Tláhuac

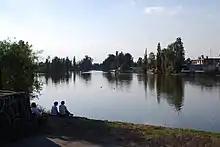
View of Lago de los Reyes Aztecas near San Juan Tláhuac

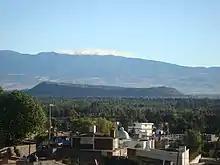
View of the Xico mountain in Tláhuac

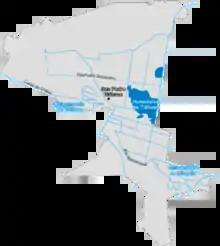
Hydrodraulic map of the borough

The borough of Tláhuac is located in the southeastern part of Mexico City, about 60 km from the historic center of Mexico City . It is bordered by the boroughs of Iztapalapa, Milpa Alta and Xochimilco as well as the municipality of Valle de Chalco Solidaridad in the State of Mexico . The borough extends over 89.5.km2 of territory, accounting for 5.75% of Mexico City. The borough is part of the Valley of Mexico, in the Trans-Mexican Volcanic Belt that extends across central Mexico. The borough expands over much of the former Lake Chalco and Lake Xochimilco where the two connected, which were drained over the centuries since the Spanish conquest. The territory is classified into three zones, flat lakebed, transitional areas and hills with accumulated volcanic materials. The main elevations include the Guadalupe Volcano, the Xaltepec Volcano, Tecuautzi, Tetecón, the Sierra de Santa Catarina and Teuhtli Volcano. The Sierra de Santa Catarina is a small volcanic belt which has elevations of up to 2,800 meters above sea level. It serves as an important aquifer recharge area as well as a barrier to urban sprawl from Iztapalapa on the other side. On the south end is the Tehuitli Volcano with an altitude of 2,700 meters above sea level.